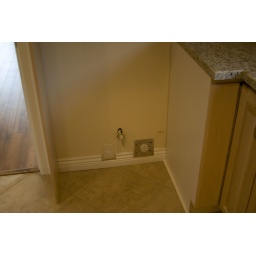
Our New house in burnaby, main kitchen stove opening